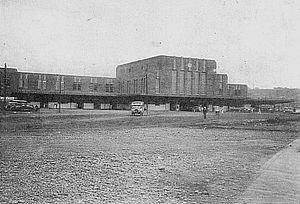
La gare de Yokohama est la principale gare ferroviaire de la ville de Yokohama dans la préfecture de Kanagawa au Japon. Elle est située dans l'arrondissement de Nishi-ku. La gare est desservie par les lignes des compagnies JR East, Keikyū, Sōtetsu, Tōkyū et Yokohama Minatomirai Railway, ainsi que par le métro de Yokohama.